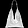
Label: Bag